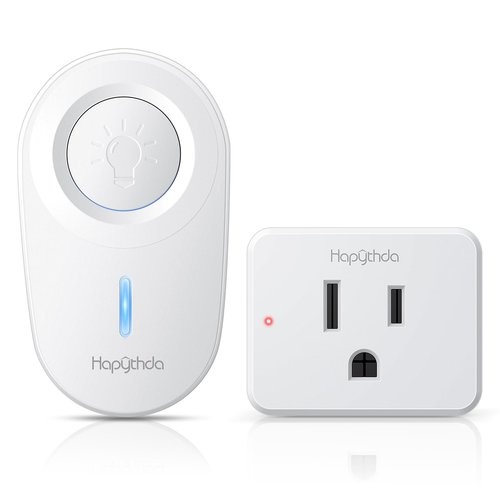
HAPYTHDA Remote Control Outlet Plug, 15A/1500W Remote Outlet Switch, 300ft RF Range Wireless Remote Light Switches, No Wiring Needed for Light, Small Electrical Appliance, Compact Design, TUV Listed
Brand: HAPYTHDA Color: Onecolor Features: 【Multiple safeguards & Small Size】With TUV and FCC certified, the quality of the remote control Outlet is assessed. Our remote outlet are rated at 15A, 1500W and support 80-275V. Compact and flexible design saves space, the remote control socket fits in every corner of the room, providing safety for you and your family. 【Easy to Use】The pre-programmed remote outlet switch wireless requires no wiring, simply plug it into a wall outlet for immediate use; just press the on/off button on the remote switch to easily control hard-to-reach appliances next to the sofa and bed stand; ideal for the elderly, pregnant women and those with limited mobility, bringing convenience. 【Remote Control 】With the remote outlet switch, you can turn on/off indoor lights fixtures, fans, chargers, lamps, TVs, electric ovens, Christmas decorations and other home appliances with a click of a button. Easily control outlets with the remote to turn hard-to-reach appliances on or off. Make your life more convenient and efficient. 【300FT RF Long Range Control】Our wireless light switch has a strong RF signal, which can work through doors and walls without interfering with other electronics. The strong signal supports distance control of 70-160ft indoors and 300ft outdoors. You can control the switch of sockets from anywhere in your home. Suitable for living room, bedroom, kitchen, office, garage etc 【 Expand Your Remote System】The smart plug with remote can be programmed and expanded at will, allowing one switch to control multiple sockets at the same time, or multiple switches to control one socket at the same time. Remote switch set can be programmed with HAPYTHDA remote light sockets(sold separately) and wireless receivers(sold separately). Fits the needs of different living scenarios. model number: SW-CK1&SW-R06 Part Number: HAP-RCO018 Package Dimensions: 5.2 x 3.1 x 2.1 inches
Brand: HAPYTHDA
Category: Hardware > Power & Electrical Supplies > Home Automation Kits > Lighting Control Kits